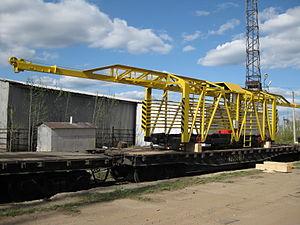
Un wagon-grue est un wagon doté d'une grue qui peut porter de lourdes charges, pour dépanner un train, entretenir les voies…